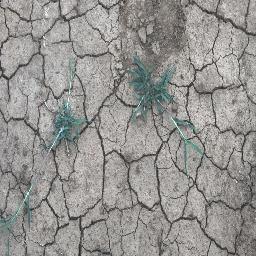
Label: negative